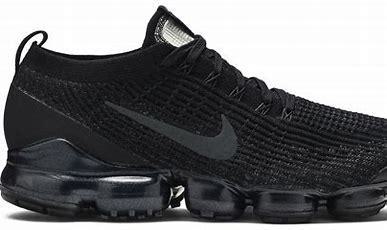
Brand: Nike
Model: Air Vapormax 2023 Flyknit